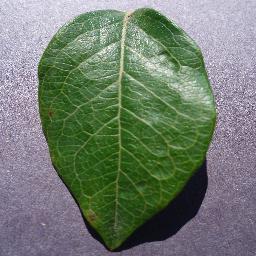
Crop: blueberry
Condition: healthy